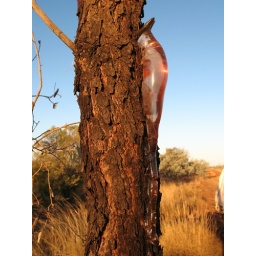
Terminalia gum ball trees near Kamileroi turnoff 5